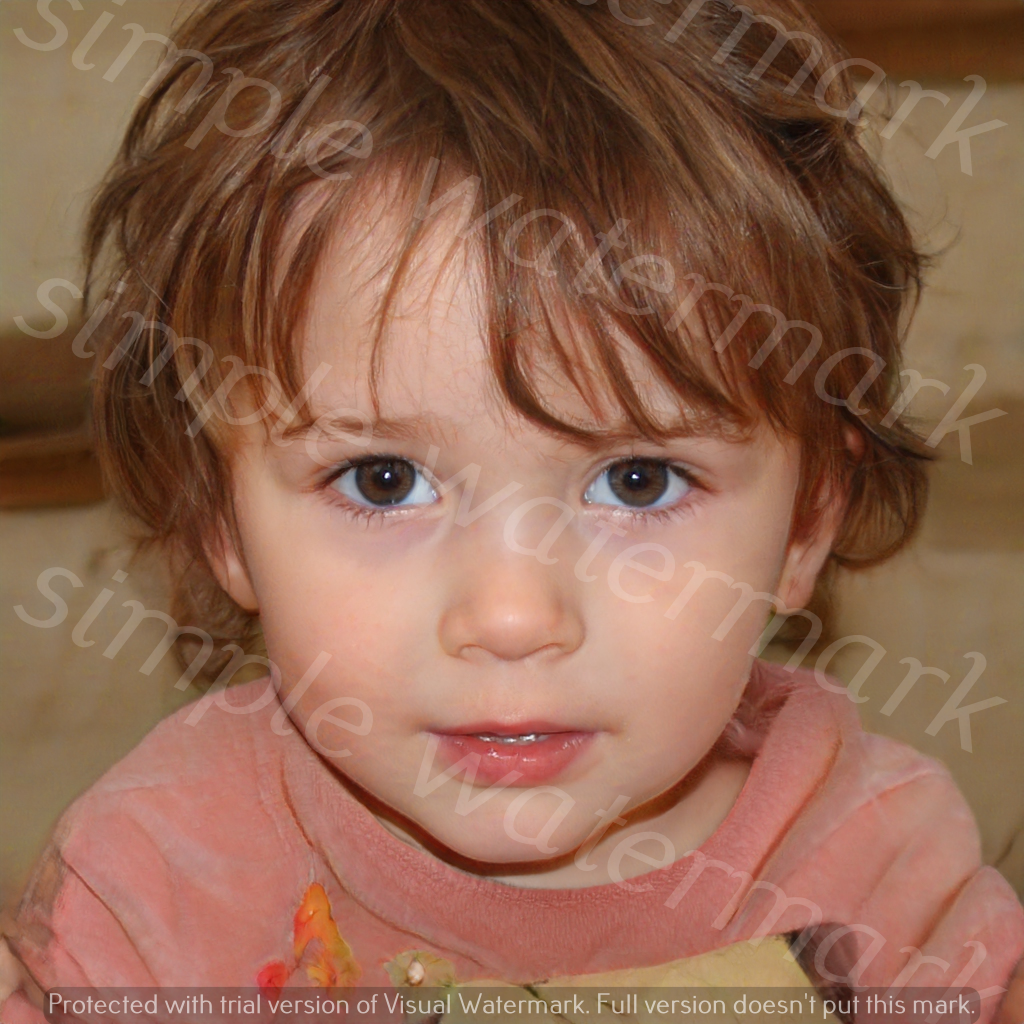
Label: Watermark